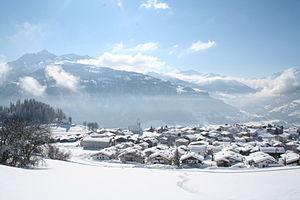
Falera est une commune suisse du canton des Grisons, située dans la région de Surselva.